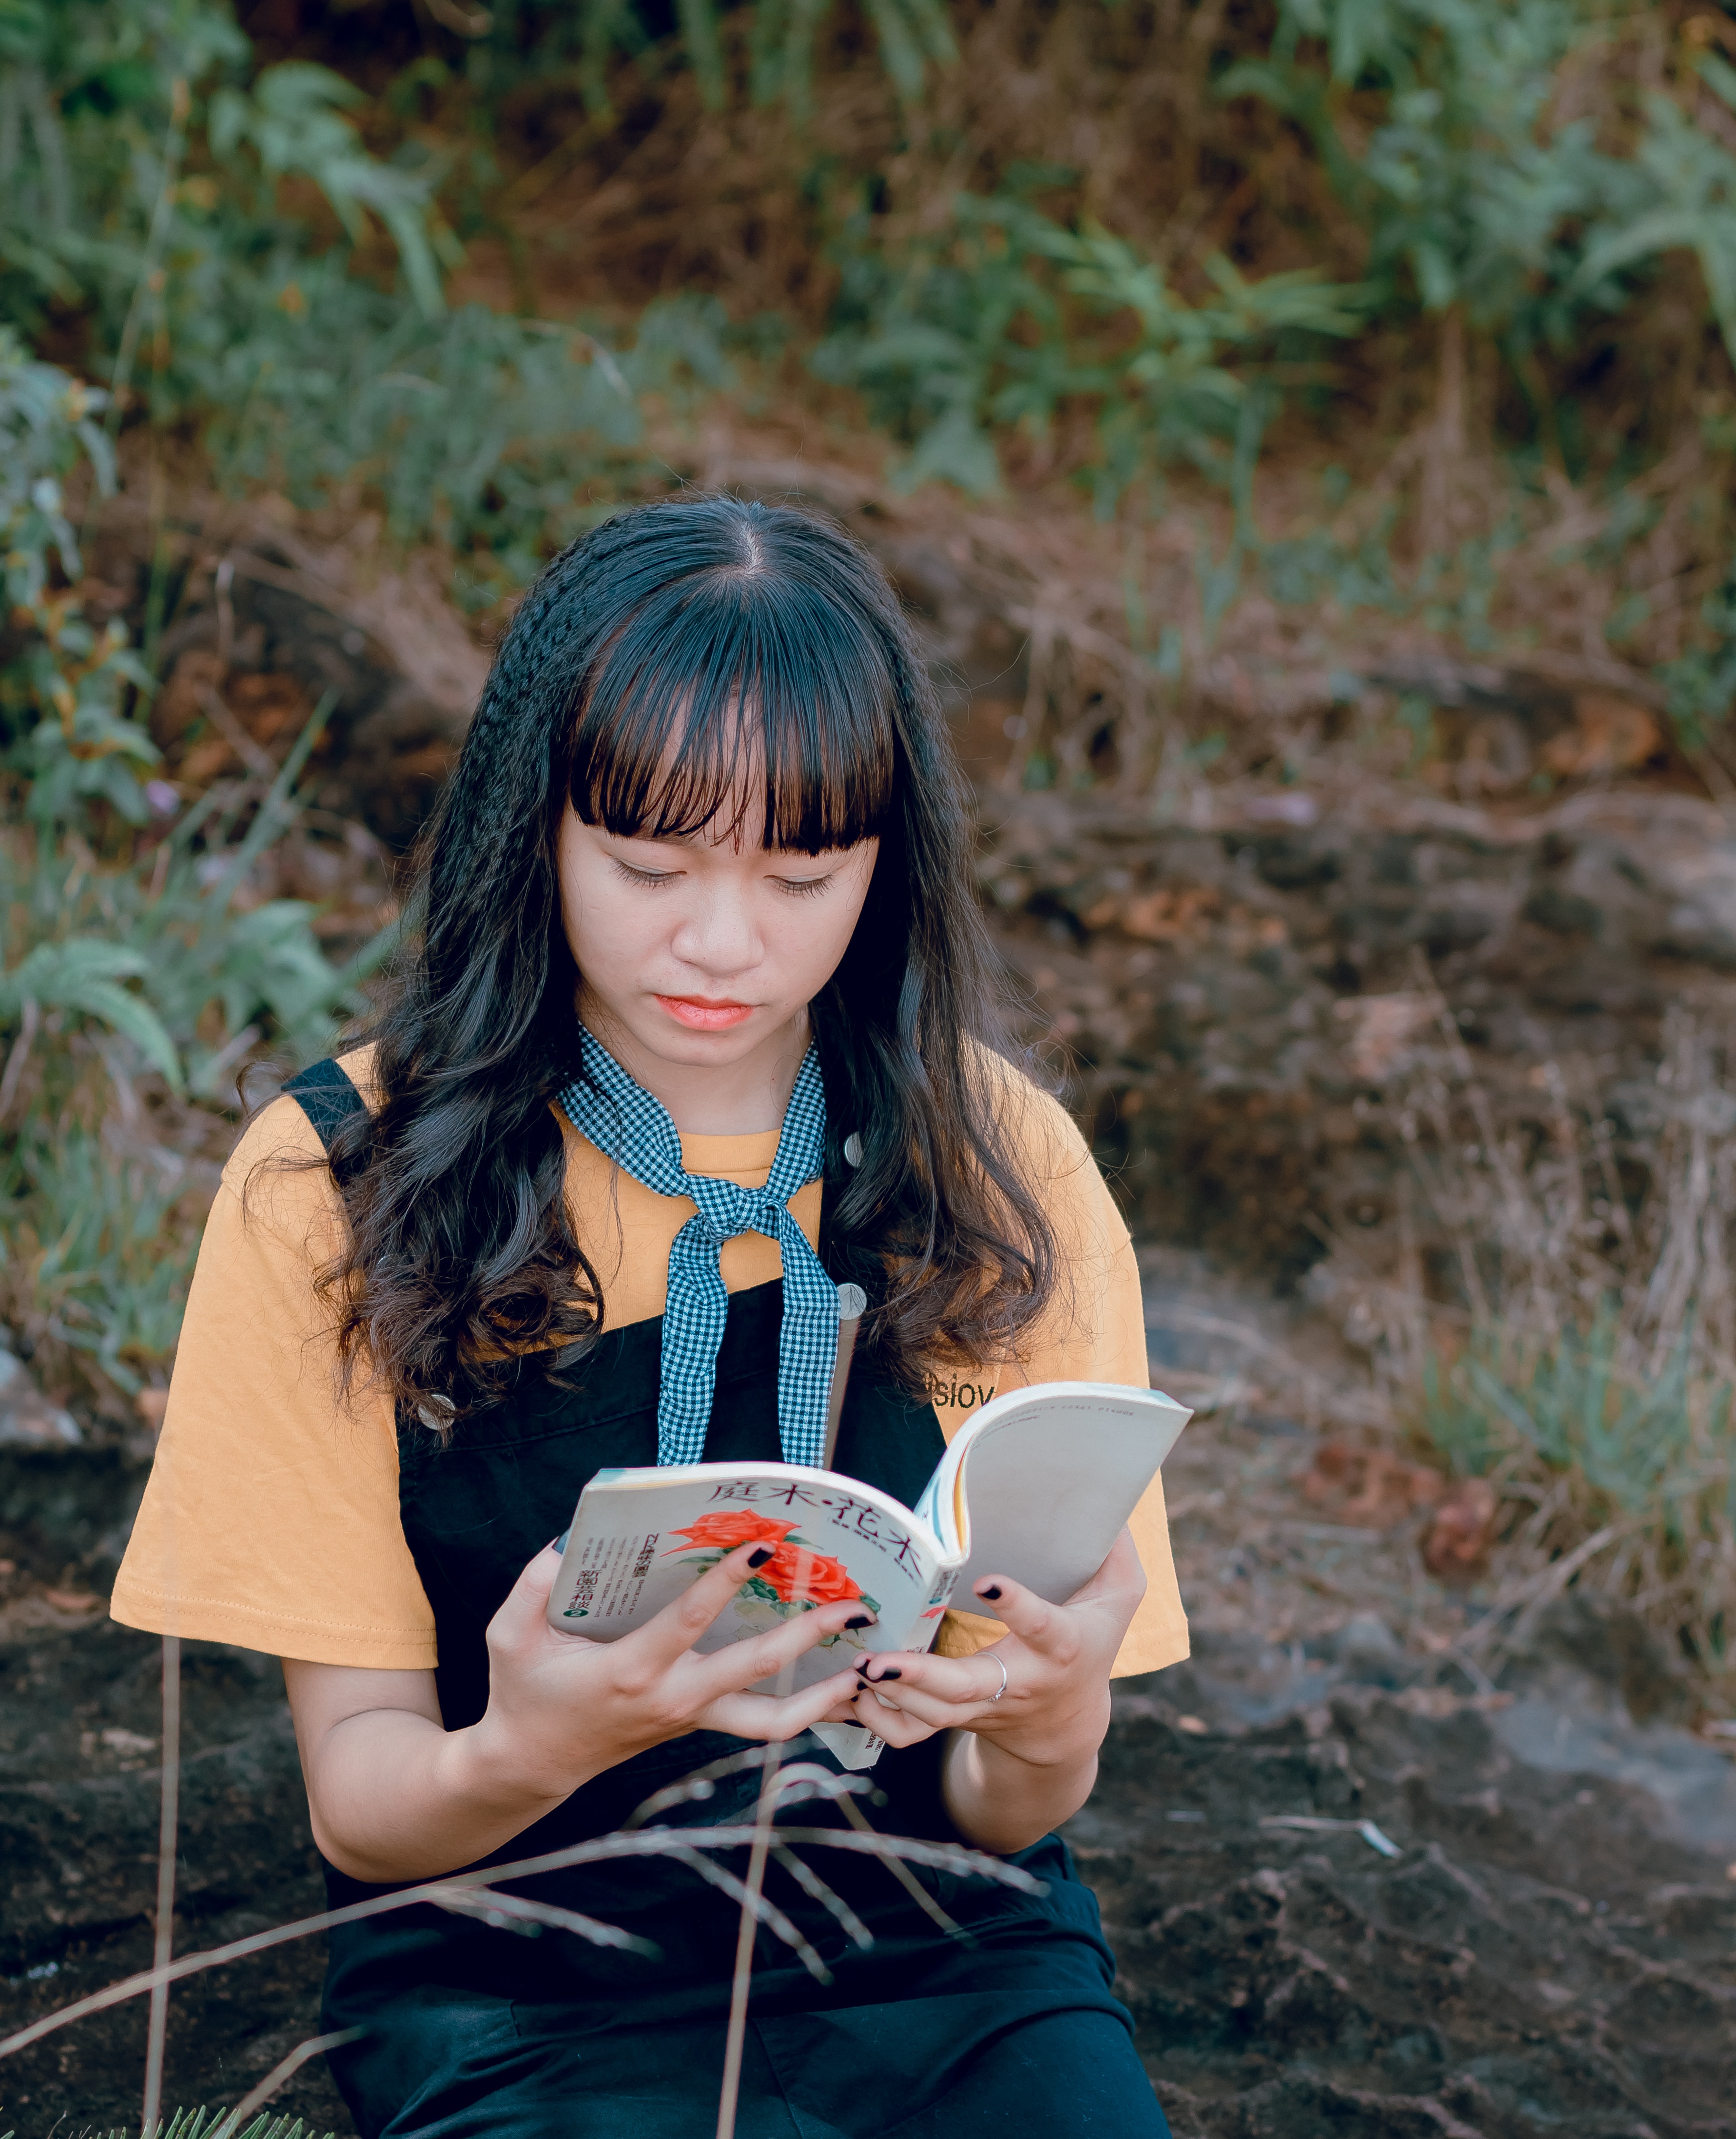
photography, grass, tree, sitting, long hair, brown hair, leisure, reading, smile, forest, fawn, style